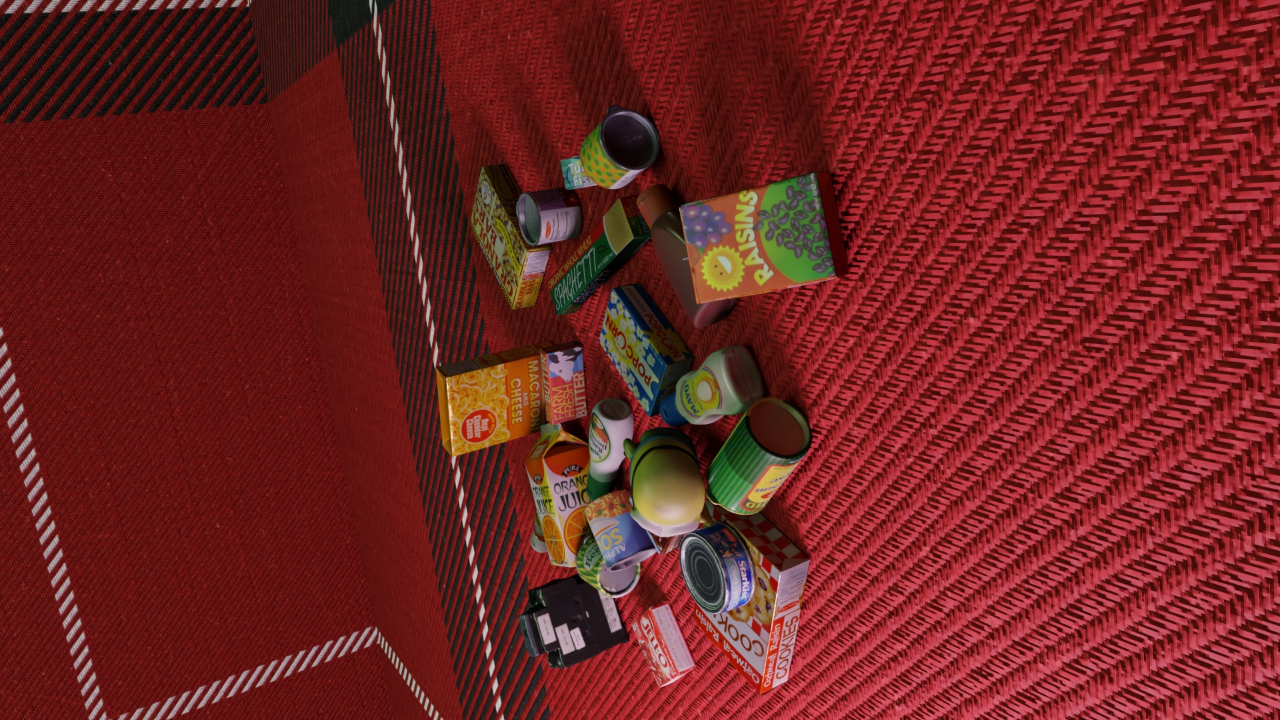
Question:
What are the five normalized (x, y) points between 0 and 1 in the image that outline the grasp plane for the colorful box of granola bars? Your answer should be as Grasp center: [], Left finger base: [], Right finger base: [], Left finger tip: [], Right finger tip: [].
Answer: Grasp center: [0.389844, 0.4], Left finger base: [0.410156, 0.433333], Right finger base: [0.371094, 0.368056], Left finger tip: [0.430469, 0.415278], Right finger tip: [0.392188, 0.352778]